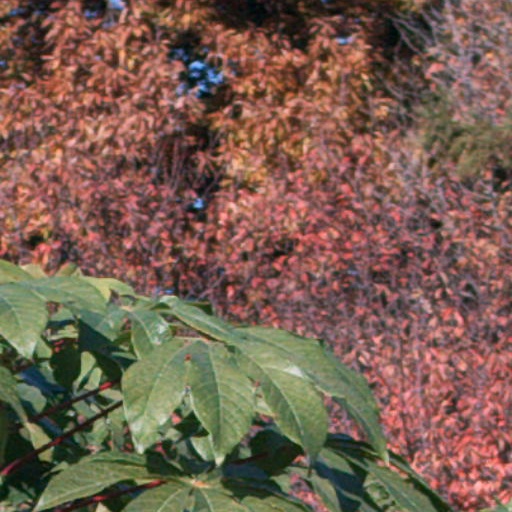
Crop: cassava